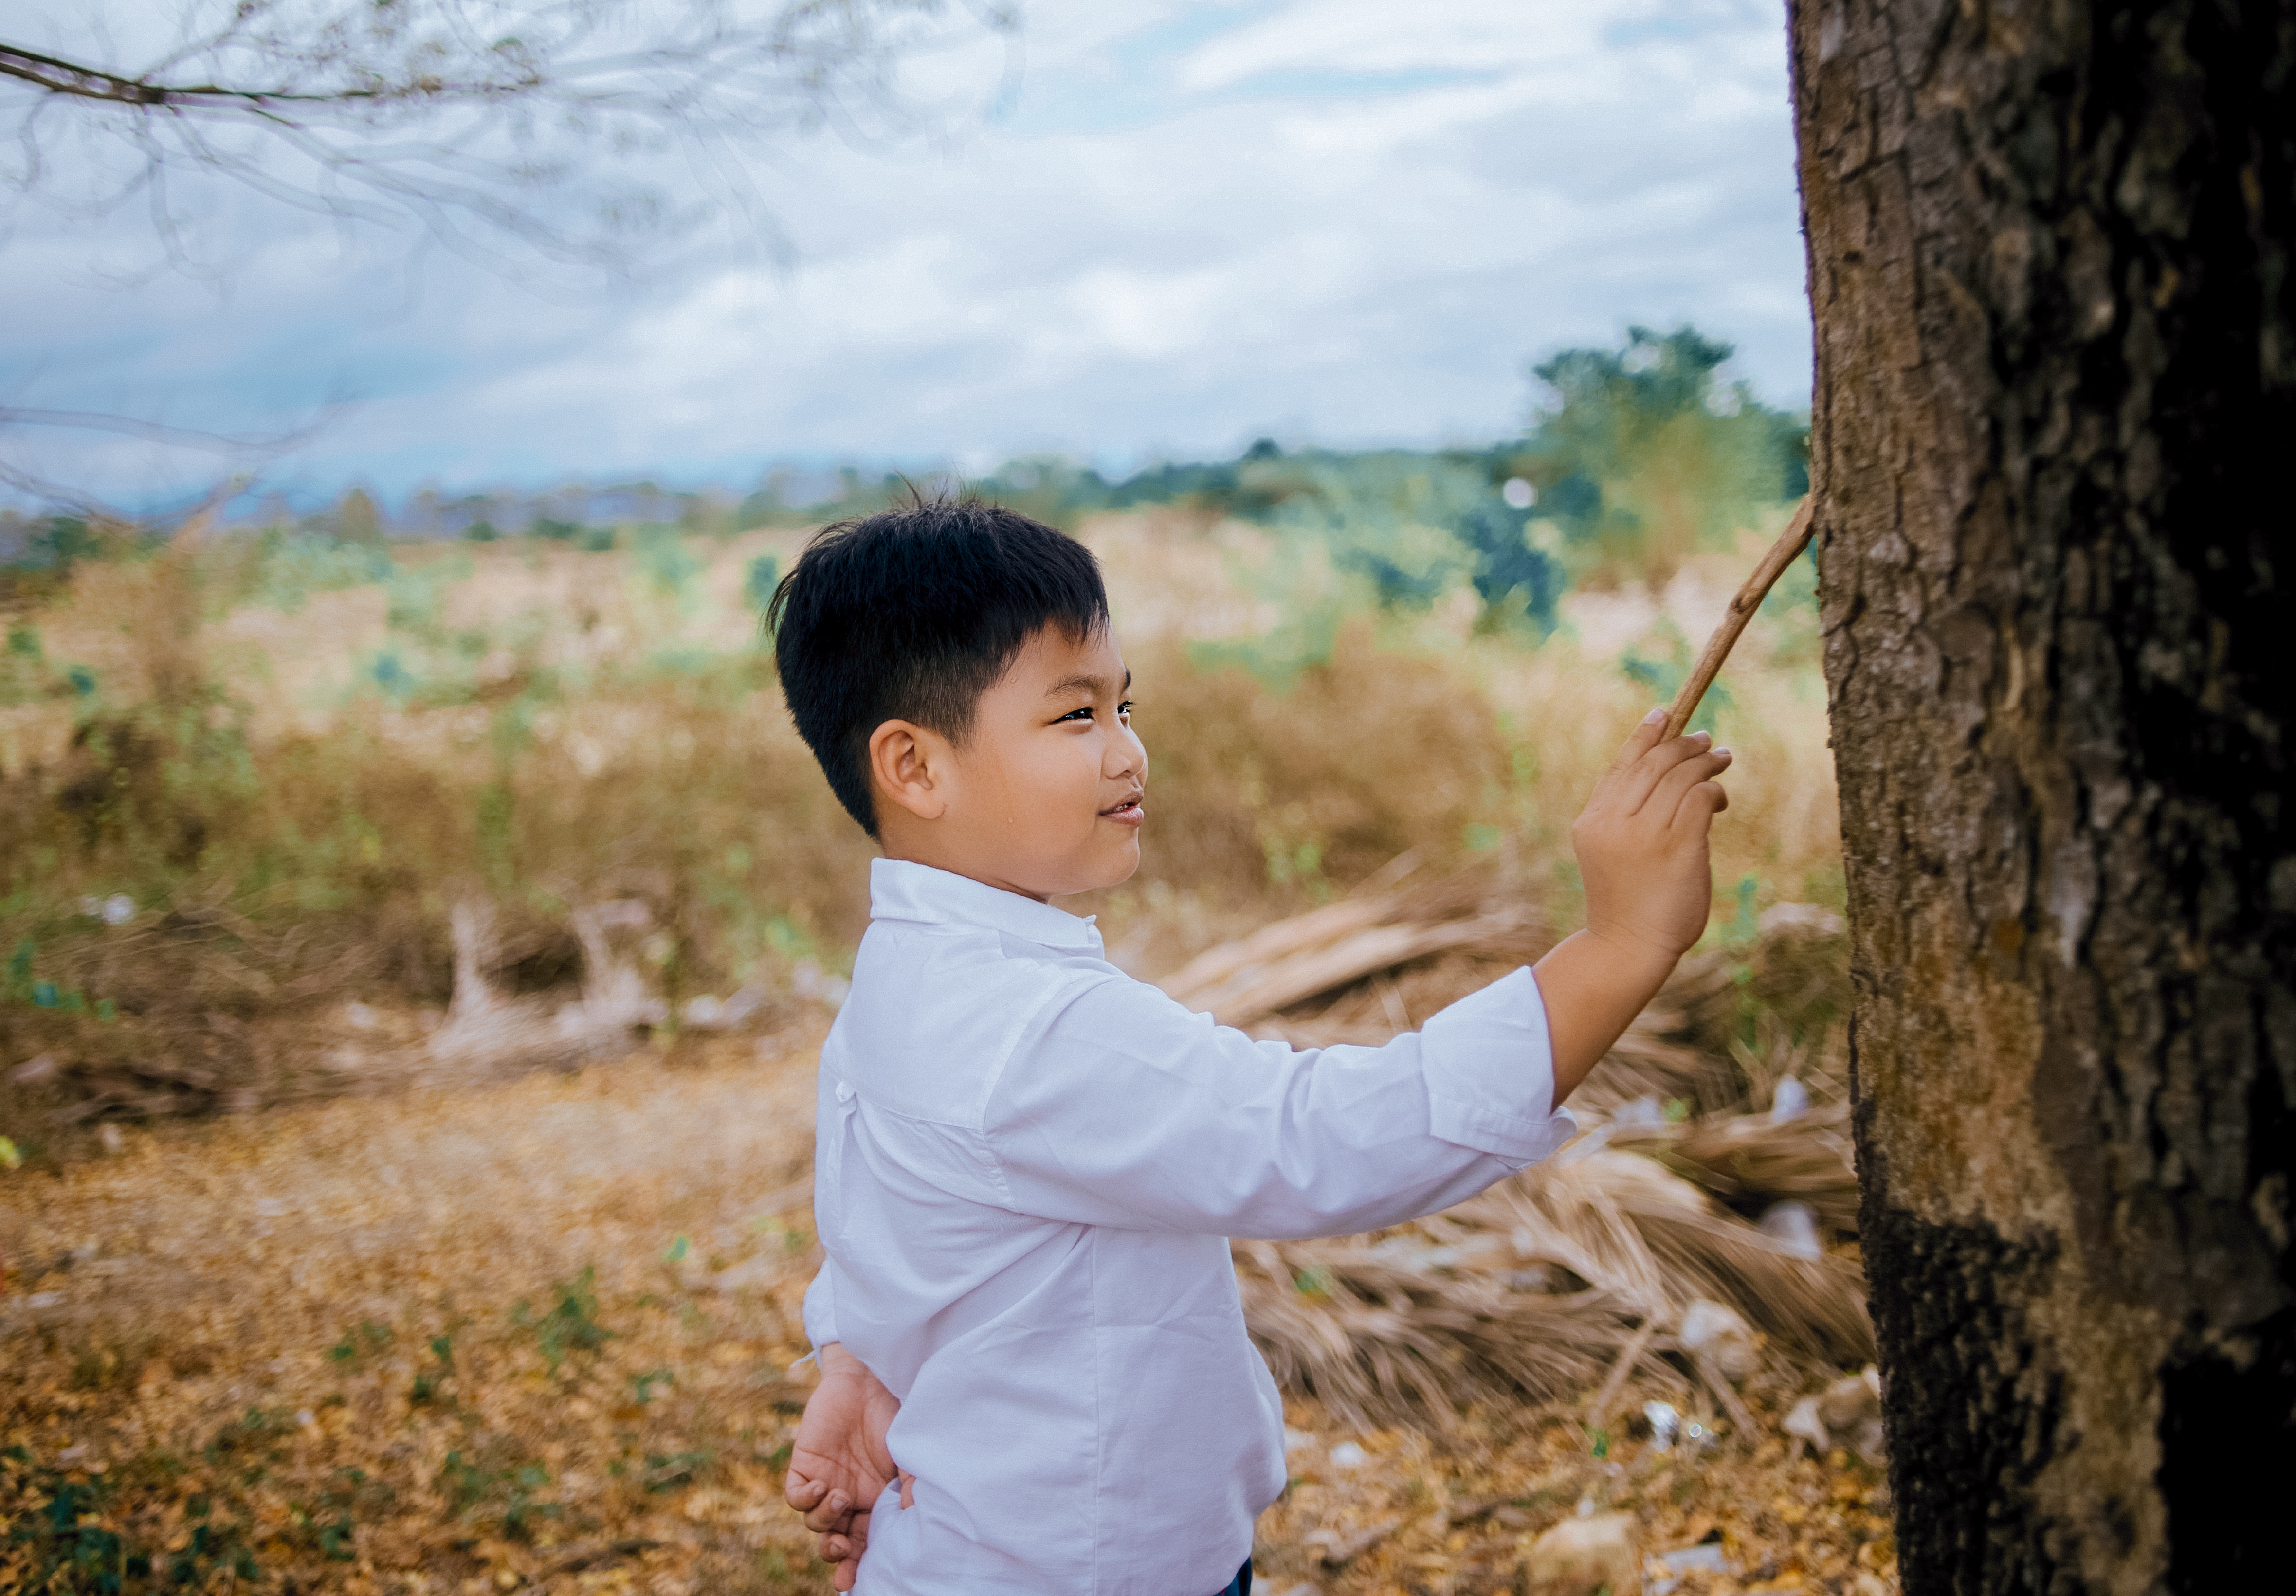
People in nature, photograph, tree, child, photography, leaf, fun, grass, adaptation, branch, happy, smile, plant, toddler, vacation, forest